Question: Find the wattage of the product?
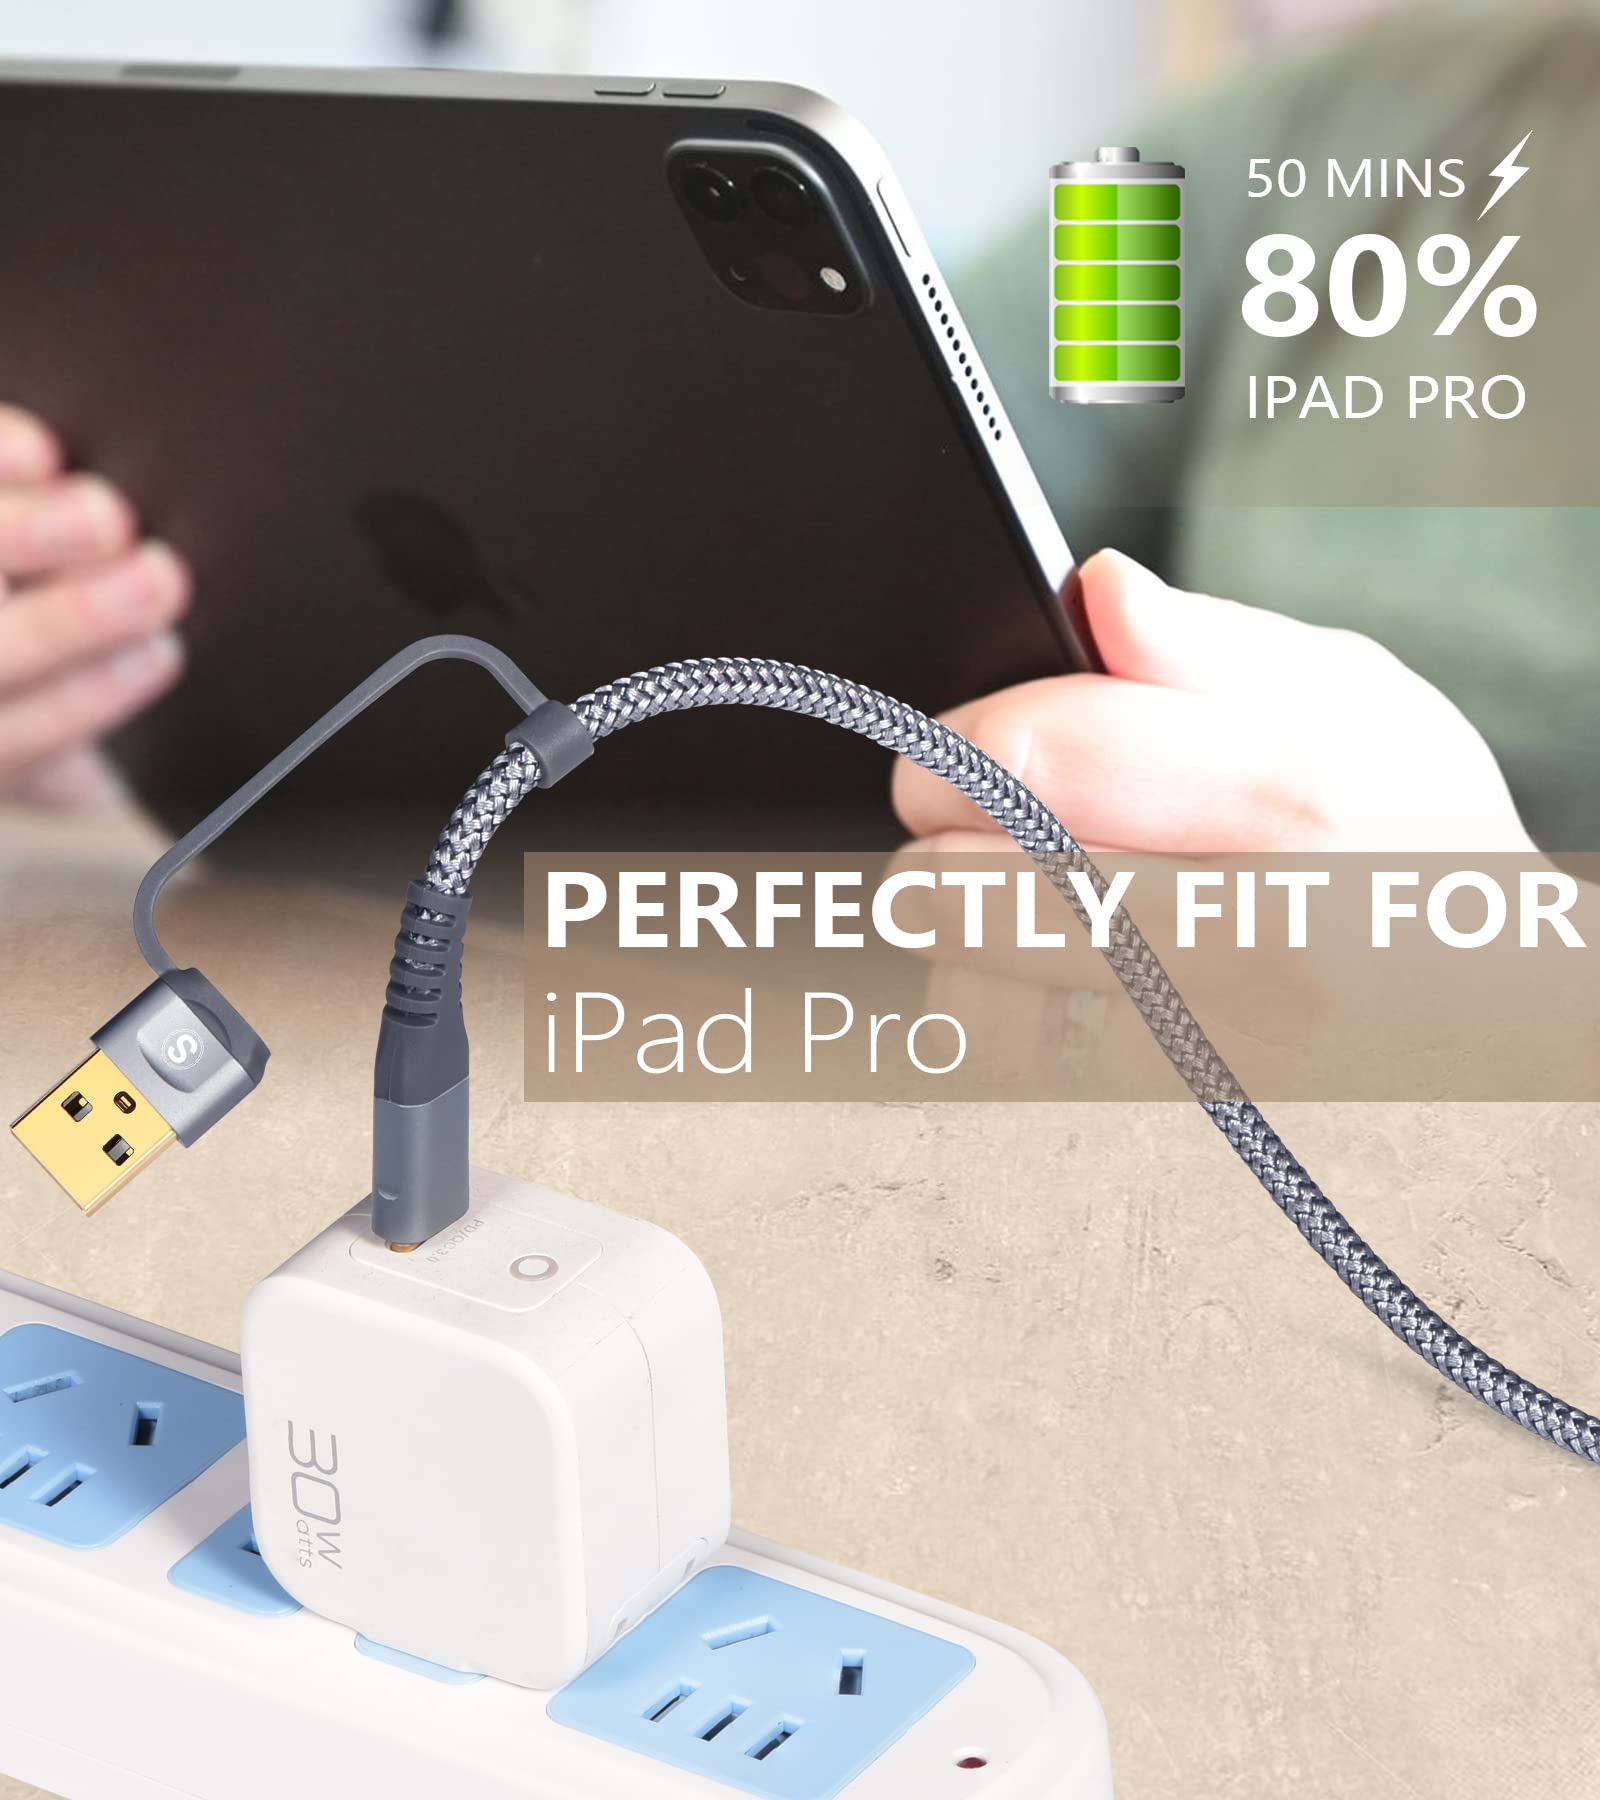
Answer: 30.0 watt